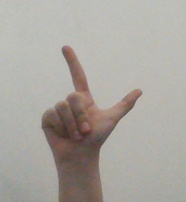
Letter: laam